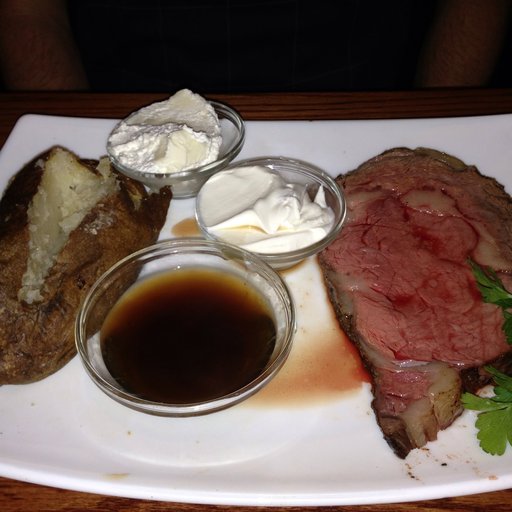
Label: prime_rib